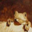
Label: frog